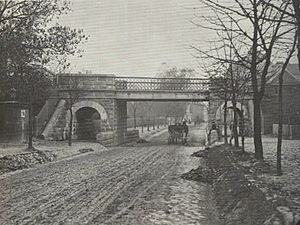
Spanien (gade) / Historie
Spanien set mod nord, 1895.
Spanien, set fra syd, mod Dynkarken, 1895
Spanien er en gade i det centrale Aarhus, der strækker sig fra Jægergårdsgade til Sønder Allé og er en del af kystruten gennem byen.